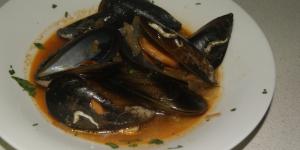
mejillones a la marinera con tomate